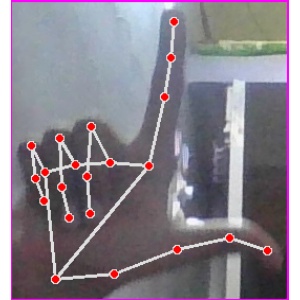
अक्षर: ल